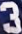
Number: 3